Ta' Kenuna Tower

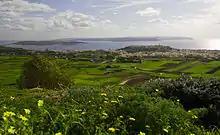
View from garden around tower

Today, one can ask permission from the tower's watchman to go on top of the covered roof of the tower for a panoramic view of Gozo, Comino and Malta. The surrounding gardens contain a number of endemic plants.